Boggsville, Colorado

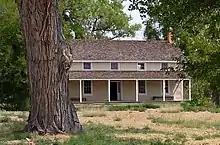
Prowers House in Boggsville, Colorado

The Boggsville site is at the center of a large farm, of which were donated to the Pioneer Historical Society of Bent County containing the Boggs and Prowers houses, which are the only remaining historic structures. There had been at one time thirteen permanent buildings in the village, one of which was the home of Kit Carson from December 1867 until Carson's death in May 1868. The Carson House was destroyed in a 1921 flood.